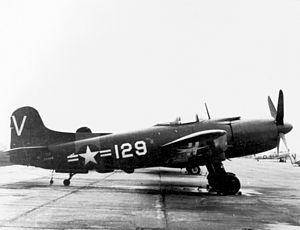
Le Martin AM Mauler est un avion d'attaque américain ayant servi dans l'US Navy au lendemain de la Seconde Guerre mondiale. Il a également connu une version de guerre électronique.